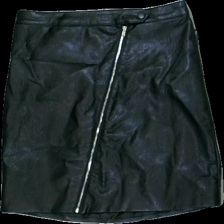
View: front
Type: Skirt
Category: Children
Brand: Not in the list
Brand text on label: xoxo friends
Colors: Black
Material: ?
Cut: Regular
Size: 158
Season: All
Trend: Leather
Damage location: bottom center
Damage 2 location: middle center
Price range: 50-100
Recommended usage: Reuse
Description: svart skinn kjol